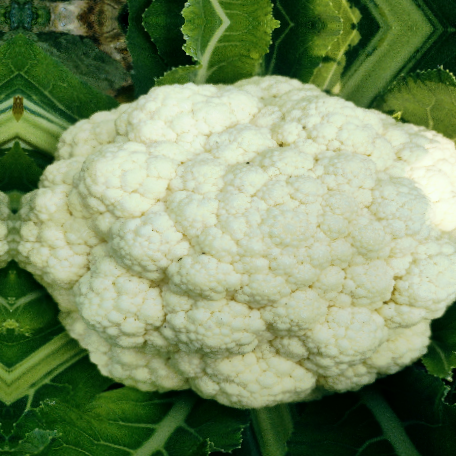
Label: Disease Free